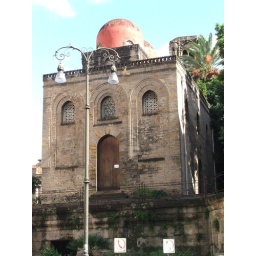
The palm trees only add to the feeling that you're looking at a building somewhere in the Arab world.